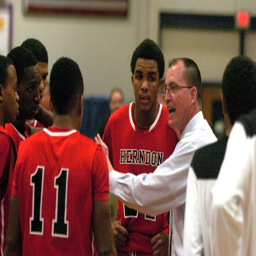
person speaks during a game .